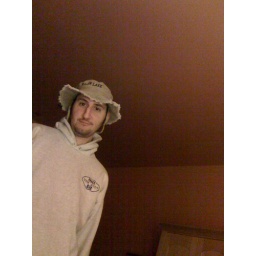
The hep cat in the hat